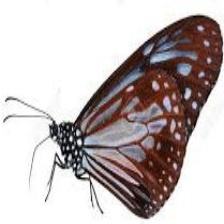
Species: CHESTNUT